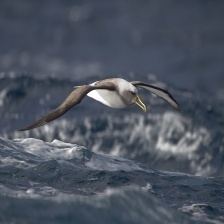
Species: ALBATROSS
Scientific name: DIOMEDEIDAE